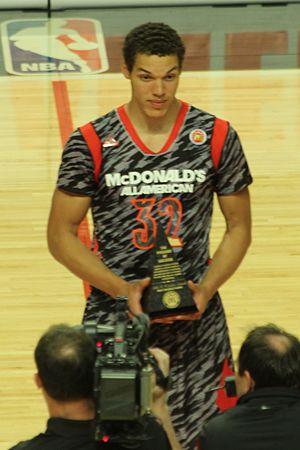
Aaron Gordon, né le 16 septembre 1995, est un joueur américain de basket-ball. Il évolue aux postes d'ailier et d'ailier fort.